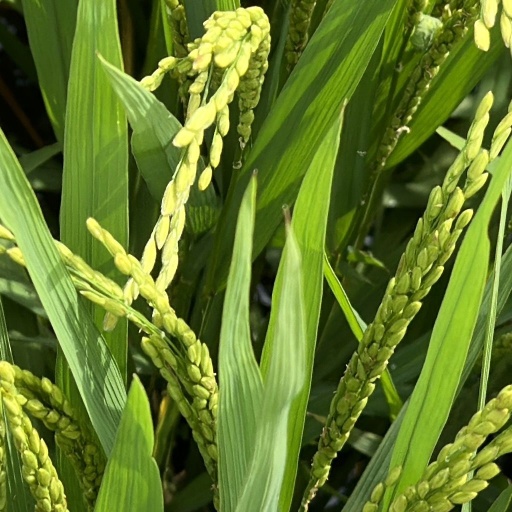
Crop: rice